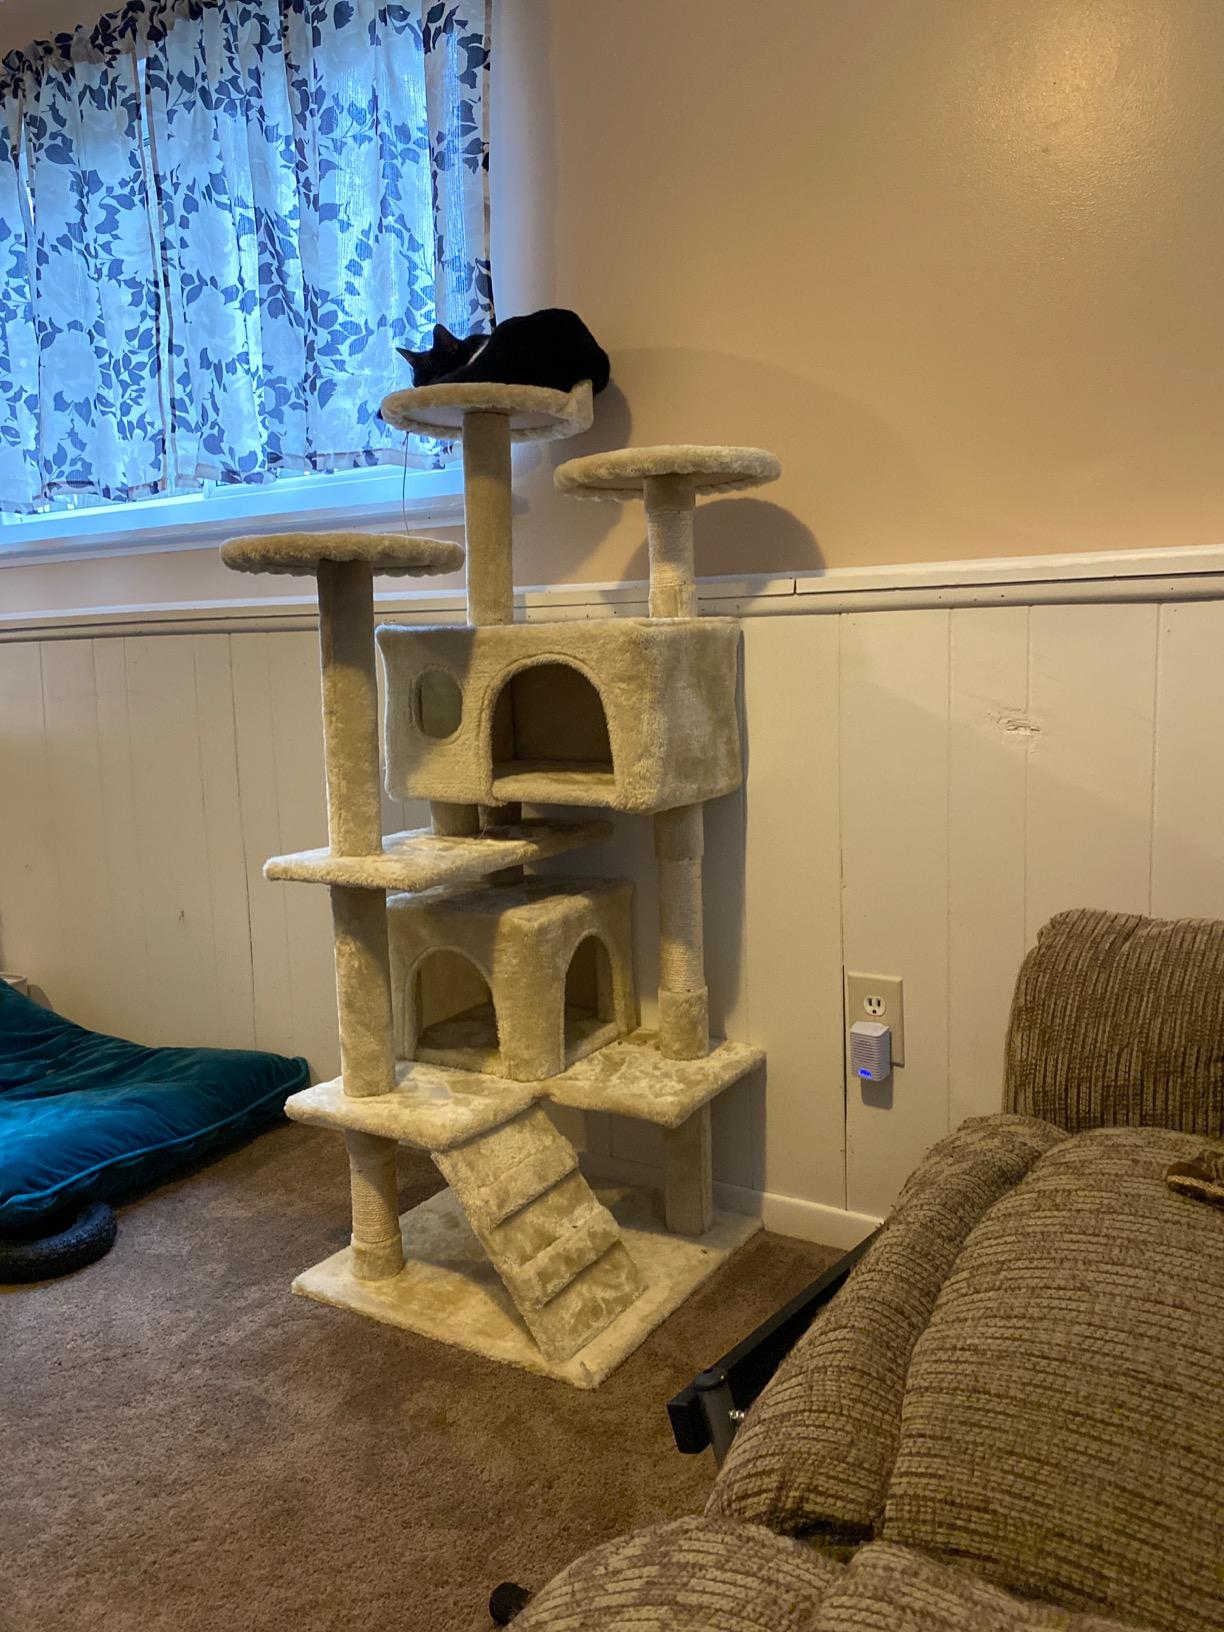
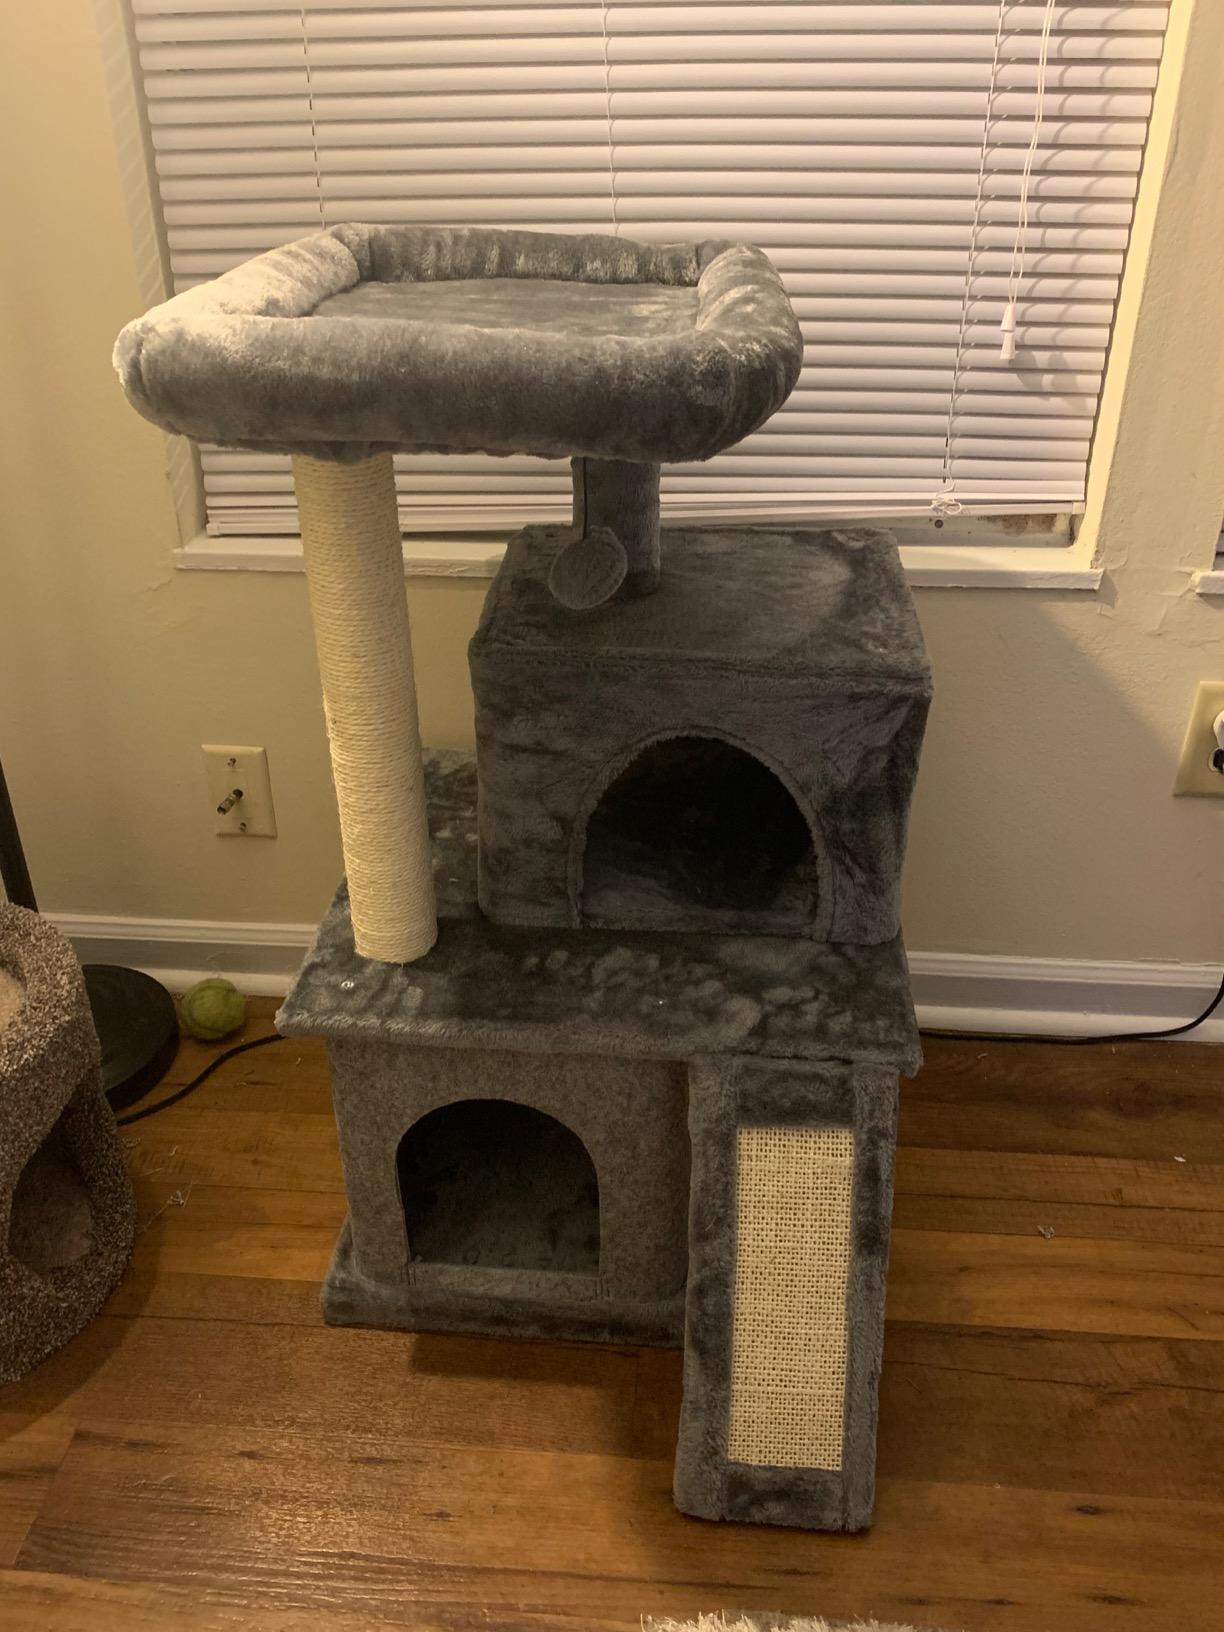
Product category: items_cat tree
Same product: no